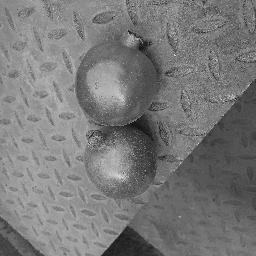
Fruit: Pomegranate
Quality: Good